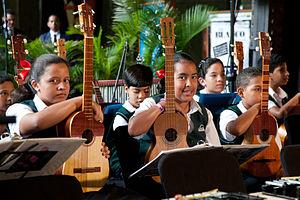
Víctor José Vargas Irausquín, né le 28 mars 1952, est un avocat et homme d'affaires vénézuélien, propriétaire et président du Banco Occidental de Descuento.